Asia Booth Clarke

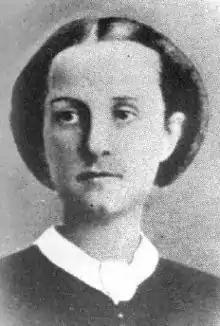
Booth Clarke in the 1850s

Asia Frigga Booth was the eighth in the family of ten children born to Junius Brutus Booth and his wife Mary Ann Holmes. Her famous brothers were Junius Brutus Booth Jr., Edwin Thomas Booth, and John Wilkes Booth (who later became the assassin of U.S. President Abraham Lincoln). Originally, her father, who admired all religions equally, had wished to name her "Ayesha" after Muhammad's wife, or "Frigga" after the Norse goddess, because she was born on a Friday. Aged two, she finally received the name "Asia". Asia was named for the continent where her father thought the Garden of Eden had been located.